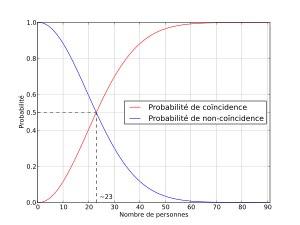
Le paradoxe des anniversaires résulte de l'estimation probabiliste du nombre de personnes que l'on doit réunir pour avoir au moins une chance sur deux que deux personnes de ce groupe aient leur anniversaire le même jour. Il se trouve que ce nombre est 23, ce qui choque un peu l'intuition. À partir d'un groupe de 57 personnes, la probabilité est supérieure à 99 %.